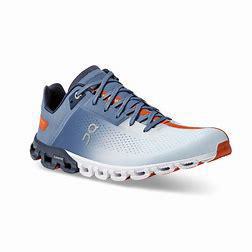
Brand: ON
Model: Cloud